Hackney carriage

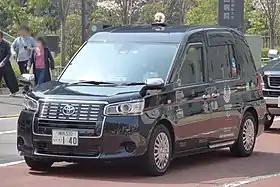
A Nihon Kotsu Toyota JPN Taxi

By 2011 a thousand of a Chinese-made version of LTI's latest model, TX4, had been ordered by Baku Taxi Company. The plan is part of a program originally announced by Azerbaijan's Ministry of Transportation to introduce London cabs to the capital, Baku. The move was part of a £16 million agreement between the London Taxi Company and Baku Taxi Company.